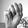
ASL letter: M